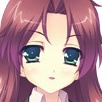
Portrait style: Anime Portrait